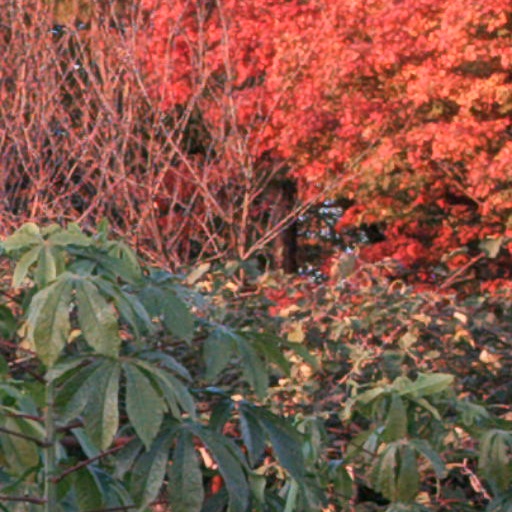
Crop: cassava